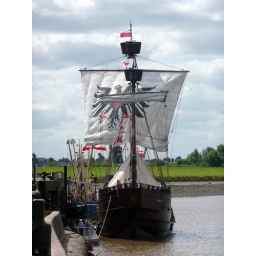
acient ship docked in my home town.